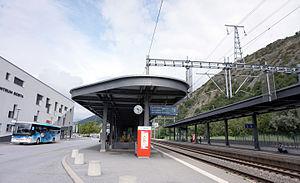
La gare de Loèche est une gare ferroviaire située sur le territoire de la commune suisse de Loèche dans le canton du Valais.